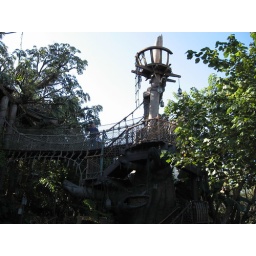
Because every tree house in Africa needs a random Crow's Nest